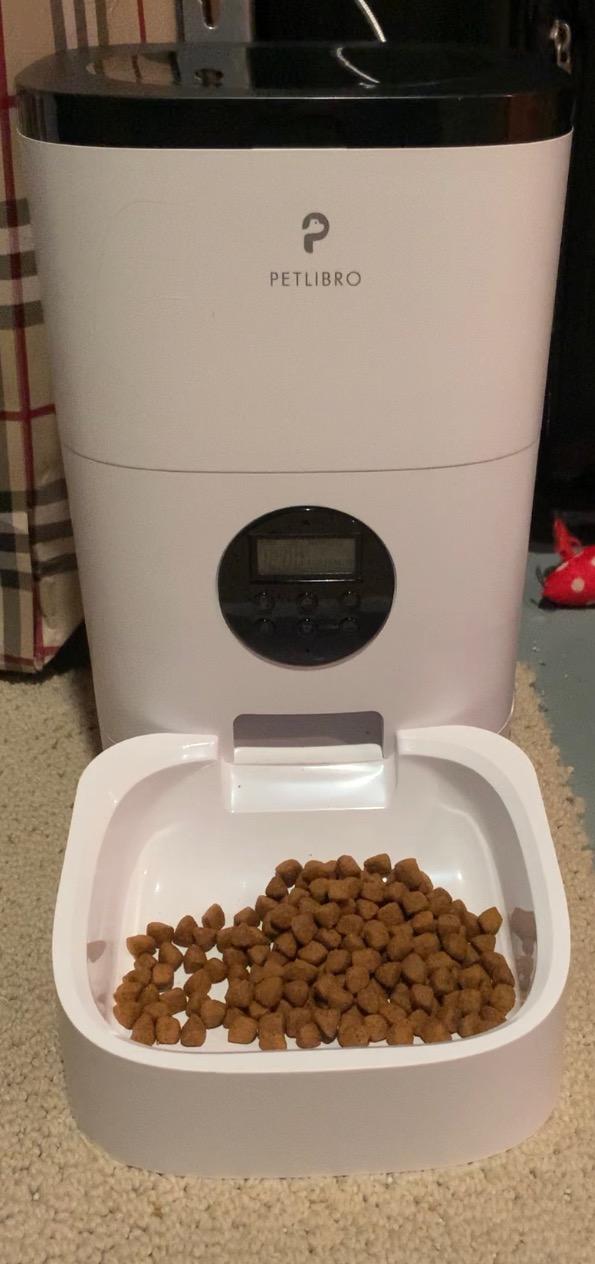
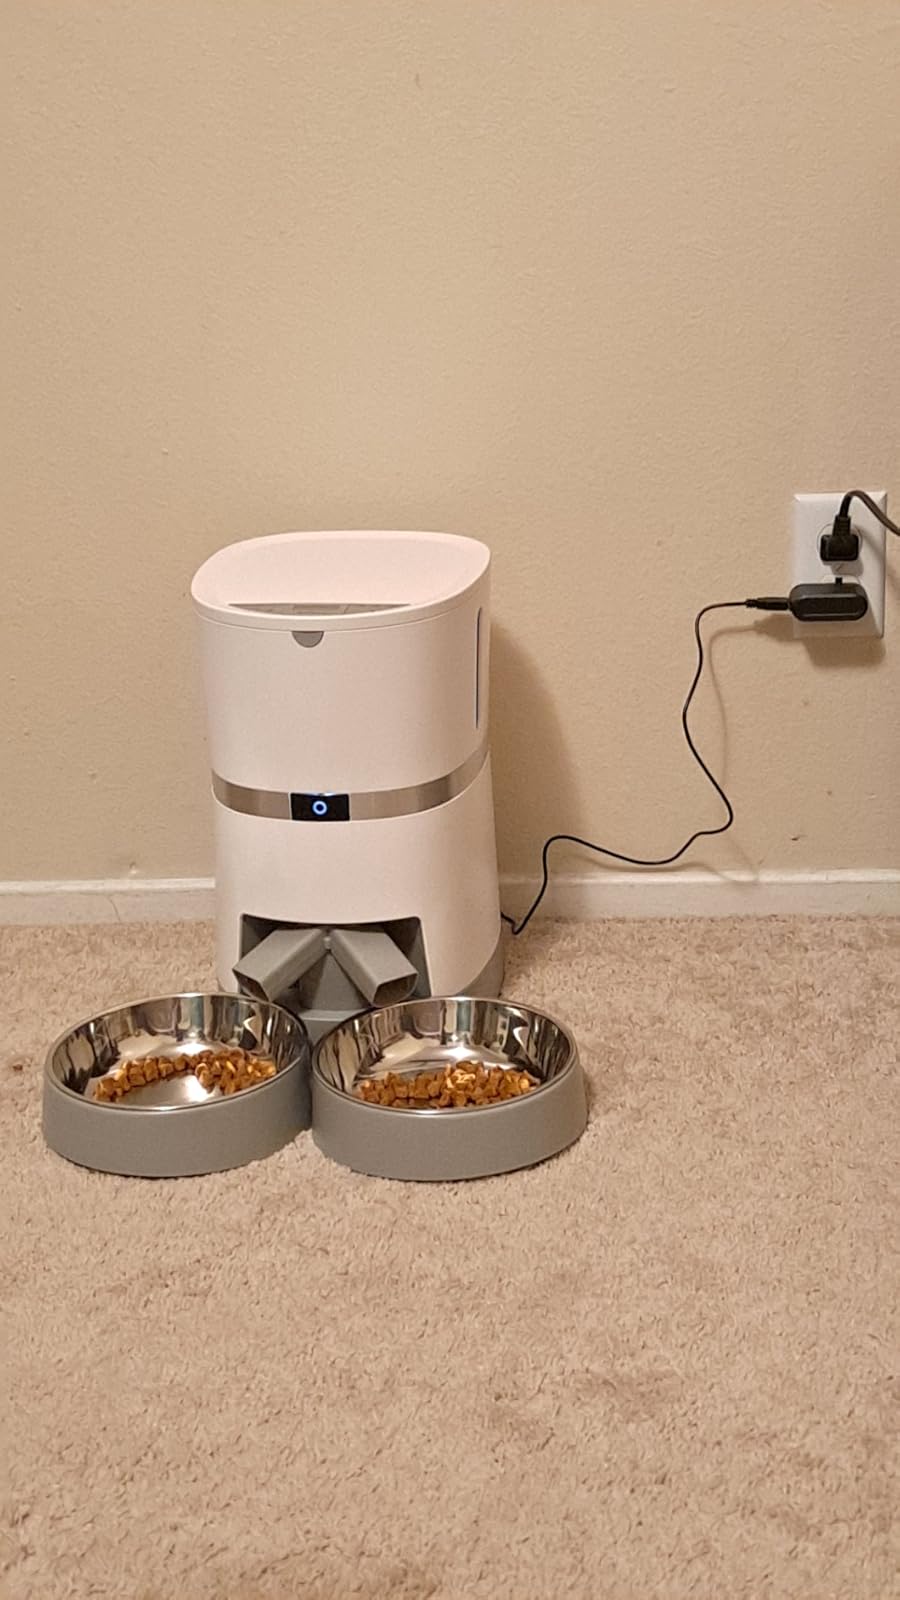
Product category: items_feeder
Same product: no